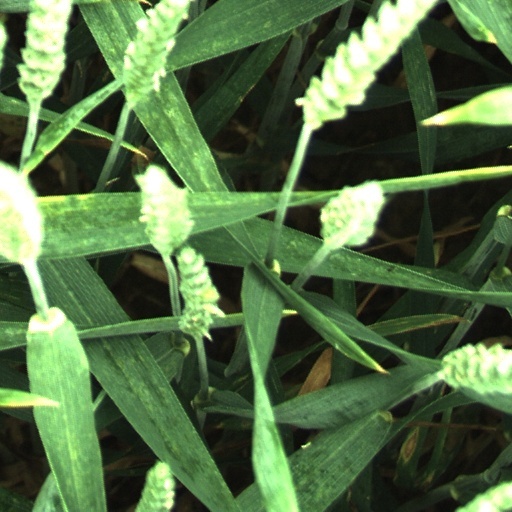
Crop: wheat